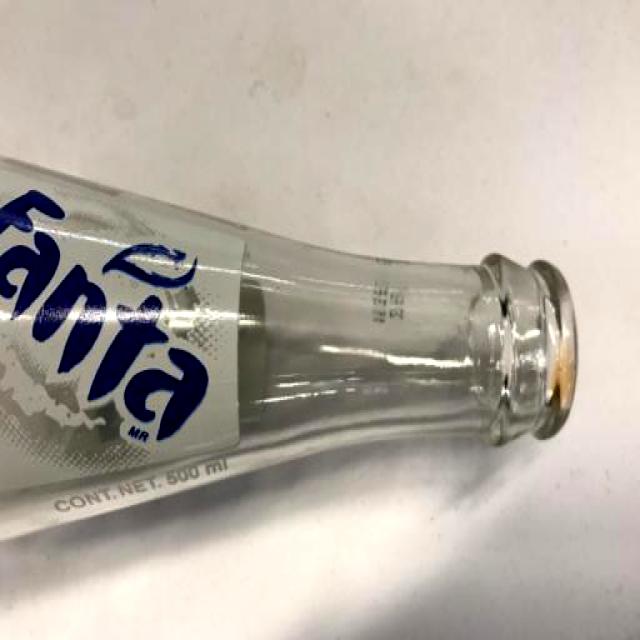
Label: Glass